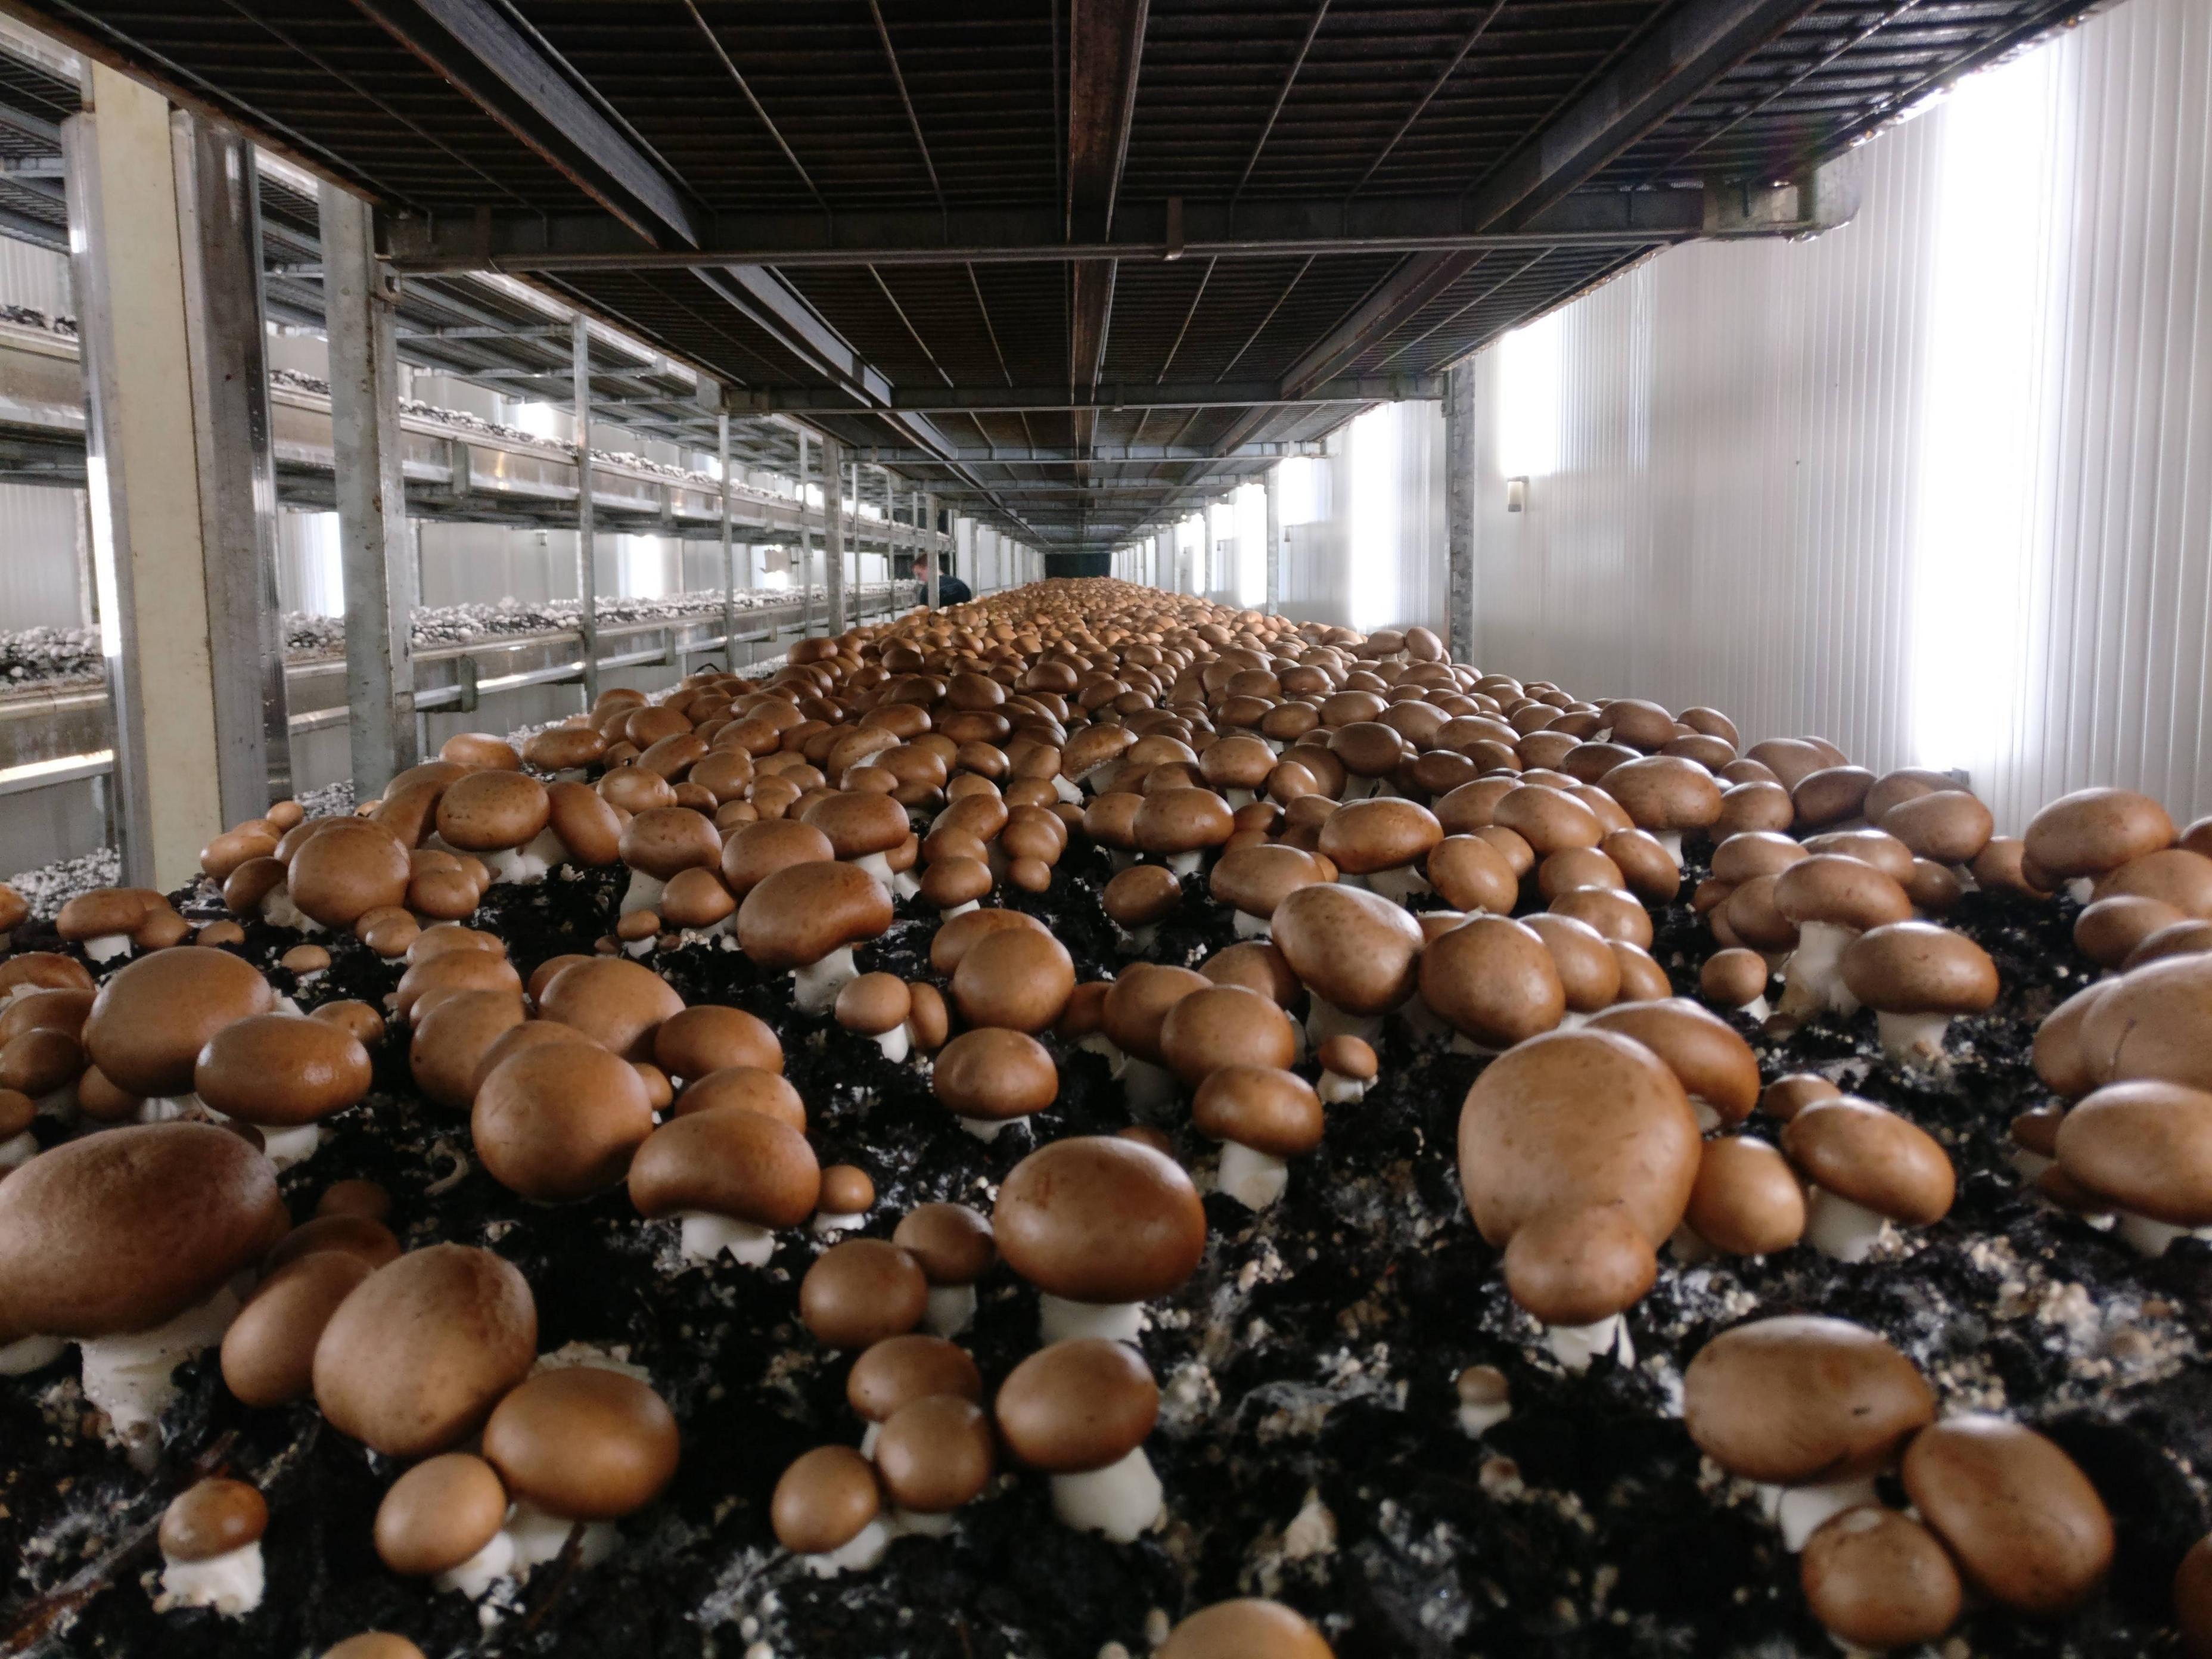
Hii ni aina ya kilimo cha kisasa cha haidroponiki ambapo mimea hukua bila kutumia udongo bali maji yenye virutubisho vya mboleaa.Mimea imepandwa kwenye mabomba meupe ya plastiki na maji yameelekezwa kwenye mabomba hayo ili kusaidia mimea kukua kwa haraka na kwa afya nzuri.